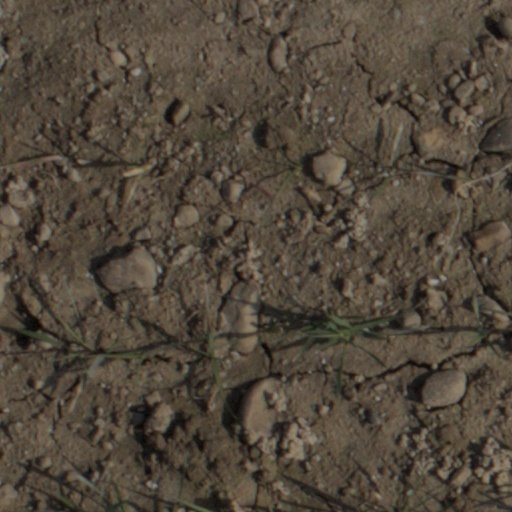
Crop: wheat